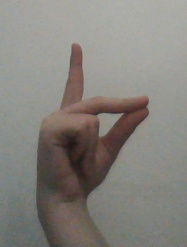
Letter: ta